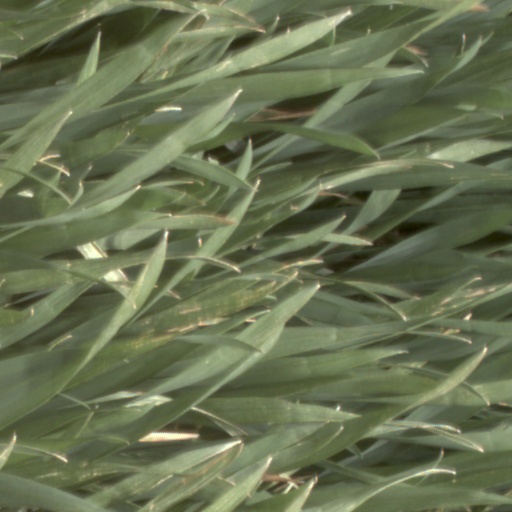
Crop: wheat